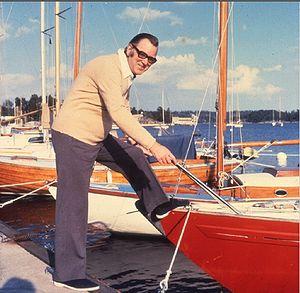
Arne Larsson, est le premier patient auquel a été implanté un stimulateur cardiaque le 8 octobre 1958. Les deux premiers l'avaient été par le chirurgien Åke Senning.